Keys to Tulsa

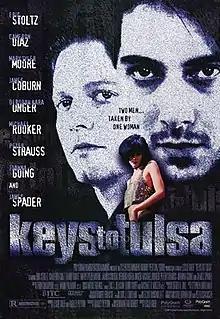
Original film poster

Keys to Tulsa is a 1997 American crime film directed by Leslie Greif in his directorial debut, written by Harley Peyton, and starring Eric Stoltz and James Spader. It is based on the 1991 novel by Brian Fair Berkey. There is an unrated version that runs 3 minutes longer than the theatrical release.